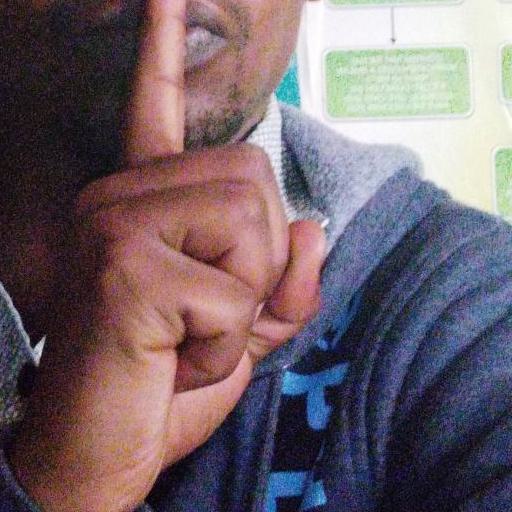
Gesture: mute